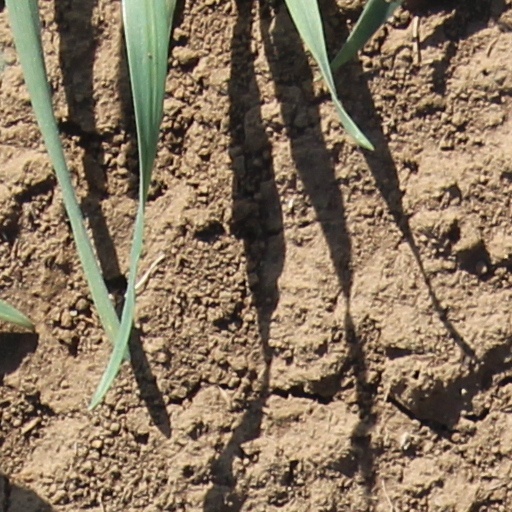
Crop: wheat